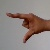
The image shows a hand gesture representing the letter 'Z' in Indian Sign Language.